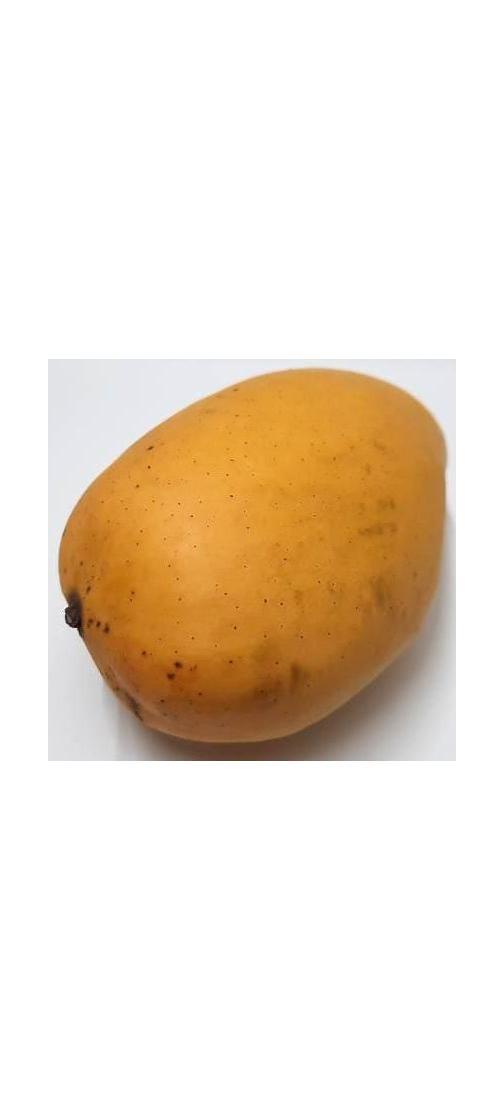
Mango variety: Katimon